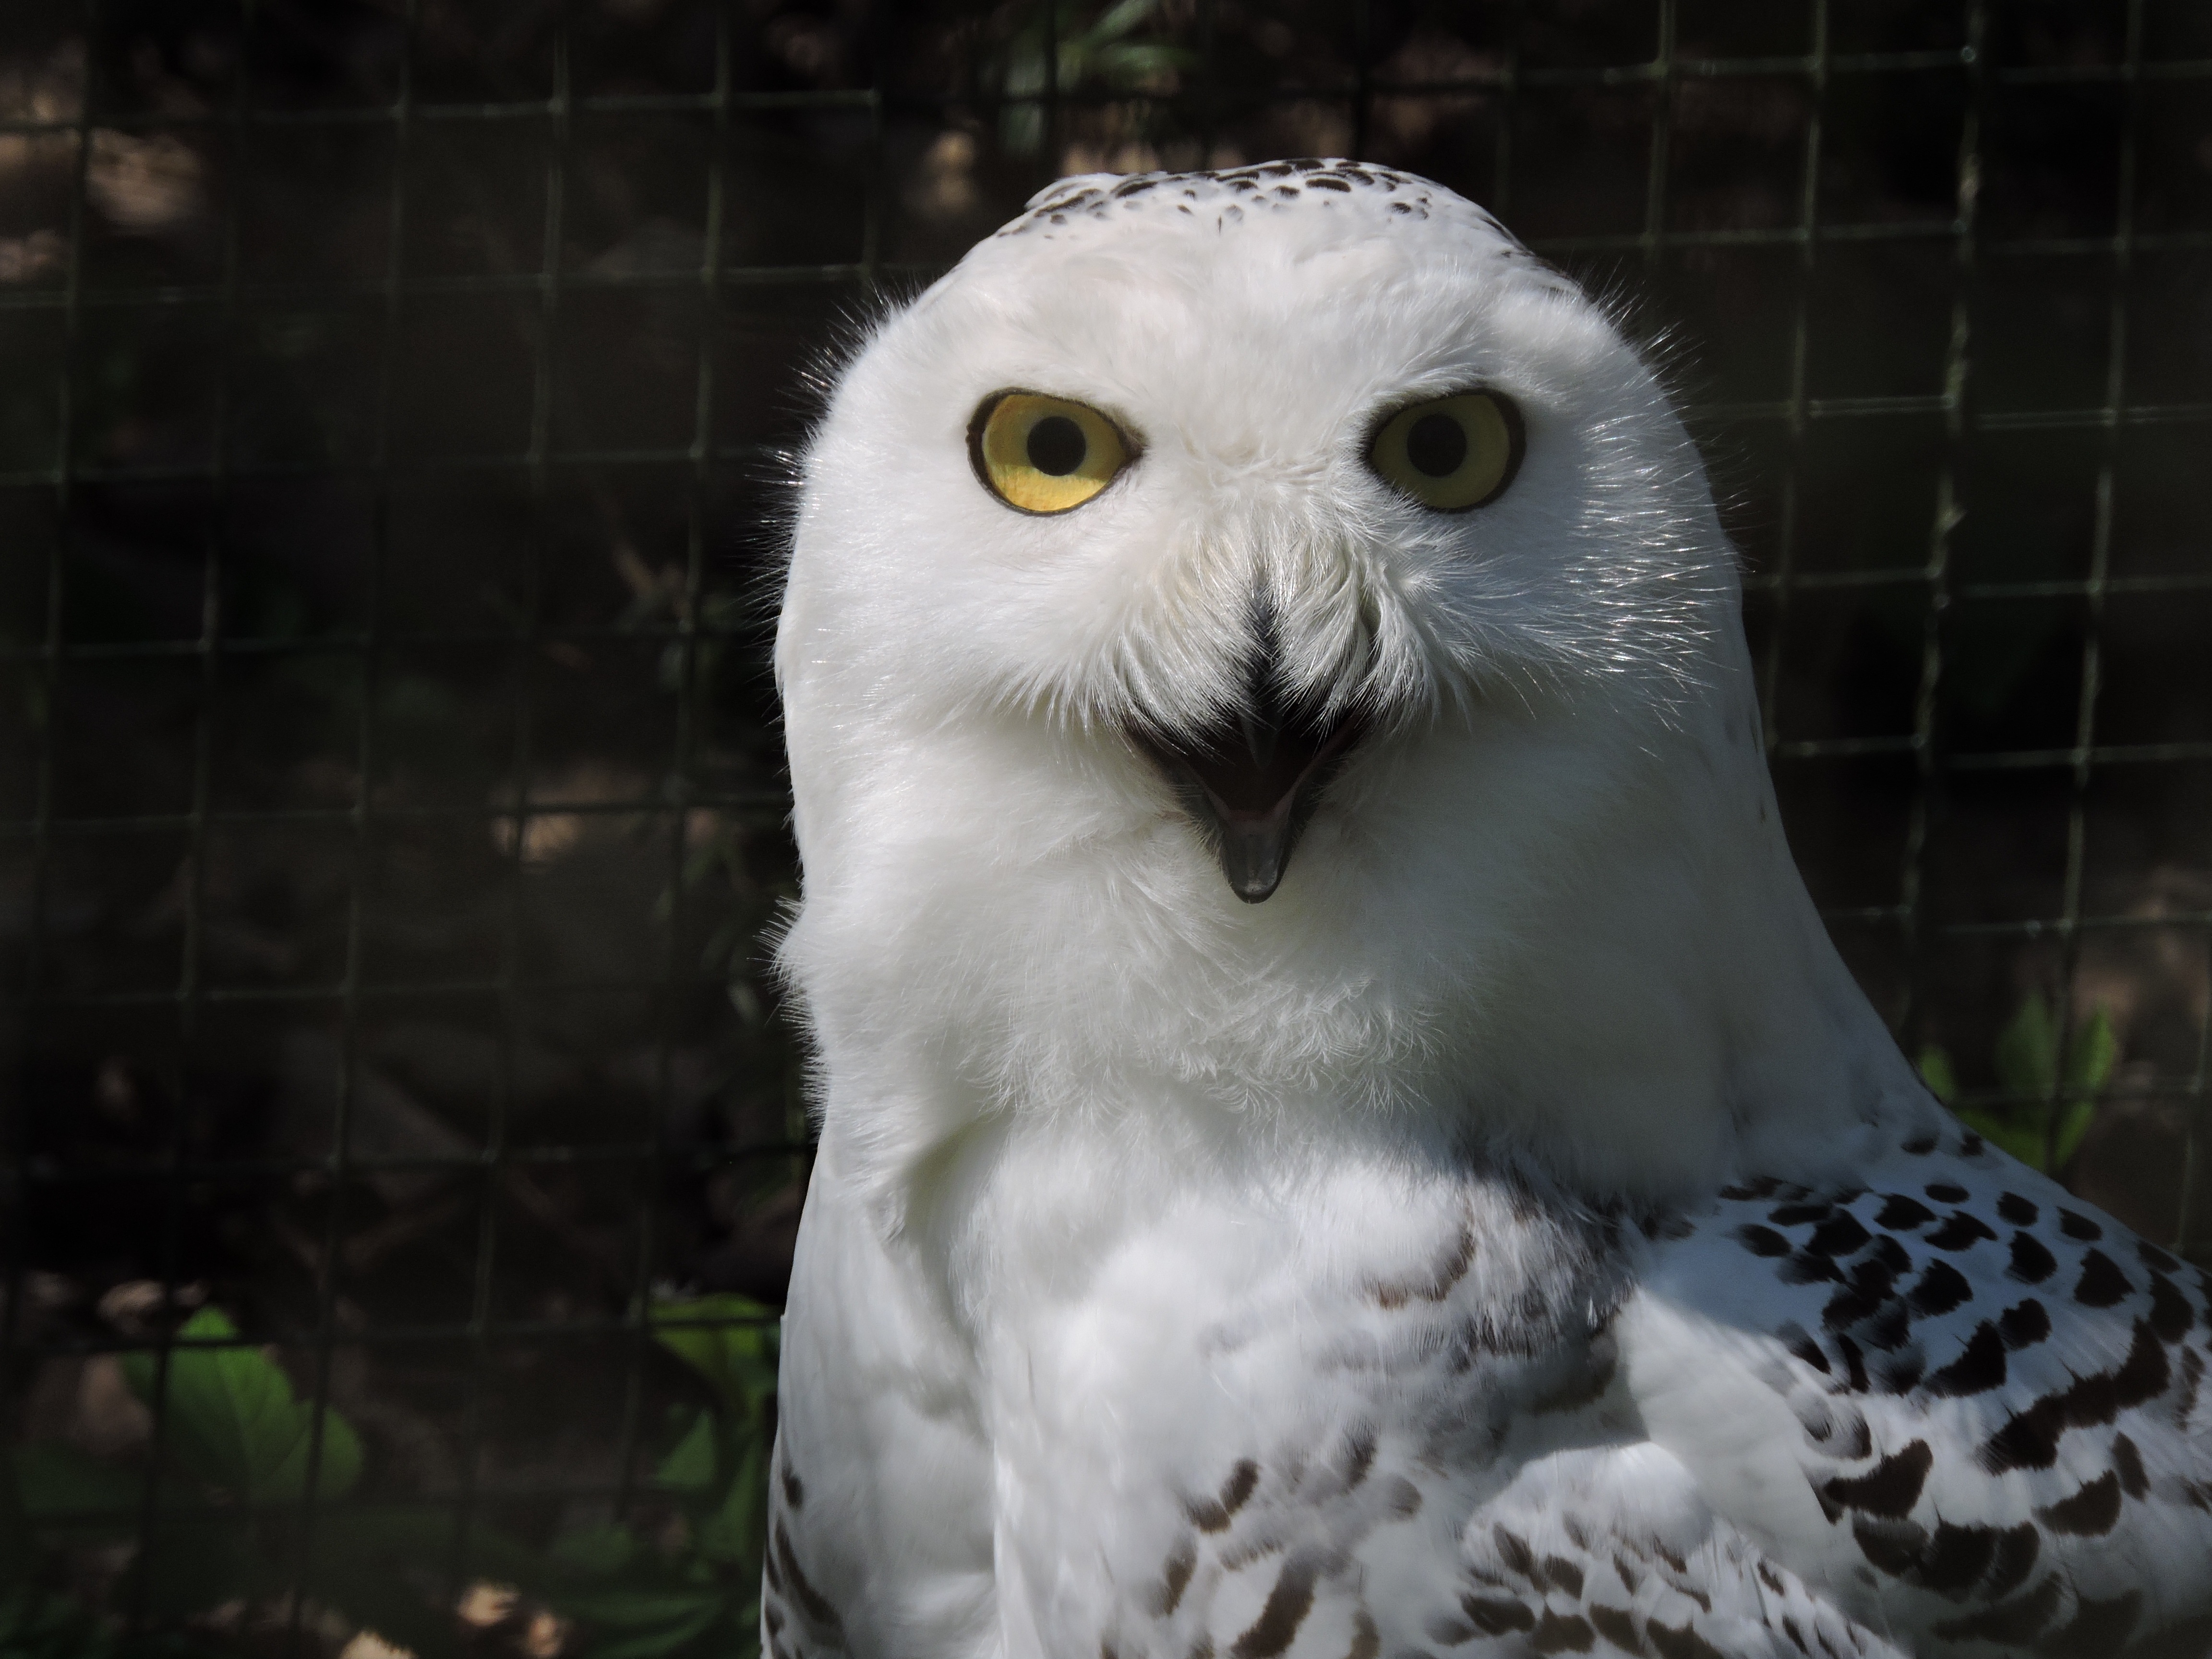
bird, wing, white, animal, wildlife, beak, owl, fauna, bird of prey, snowy owl, vertebrate, falcon, nyctea scandiaca